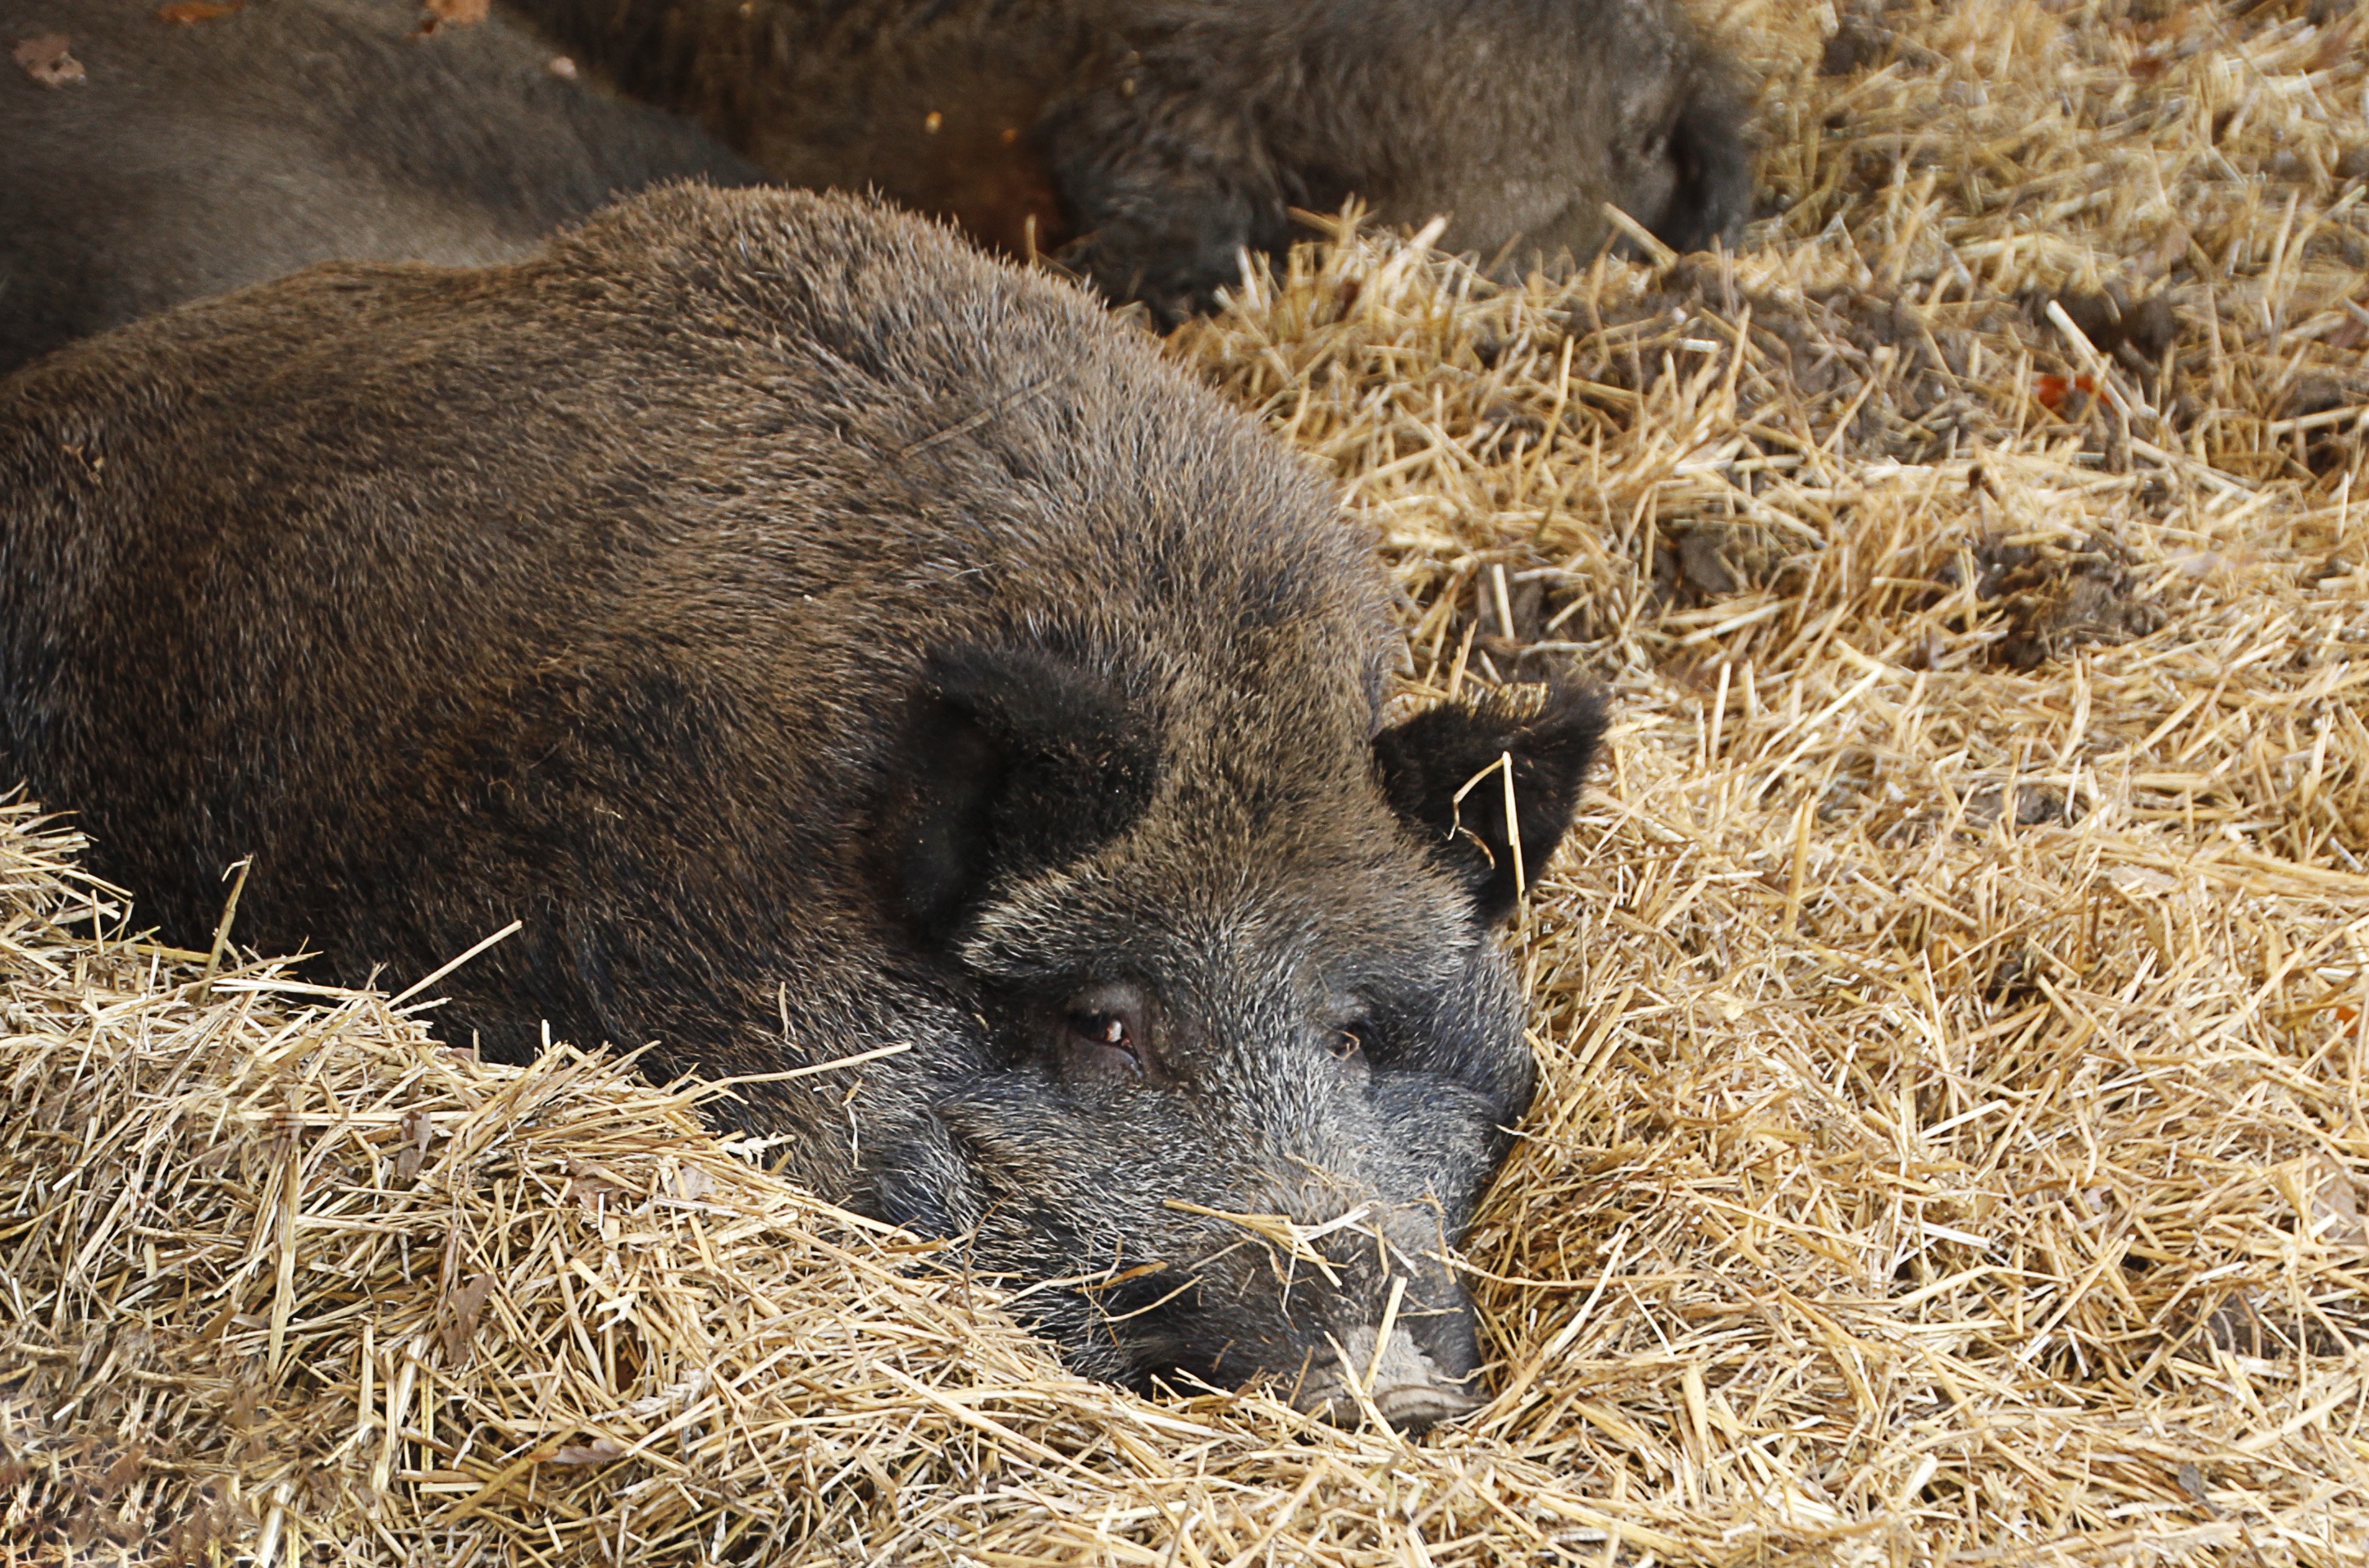
wildlife, mammal, fauna, boar, straw, vertebrate, marsupial, wombat, doze, wild boar, wildlife park, deer park, pig like mammal, peccary